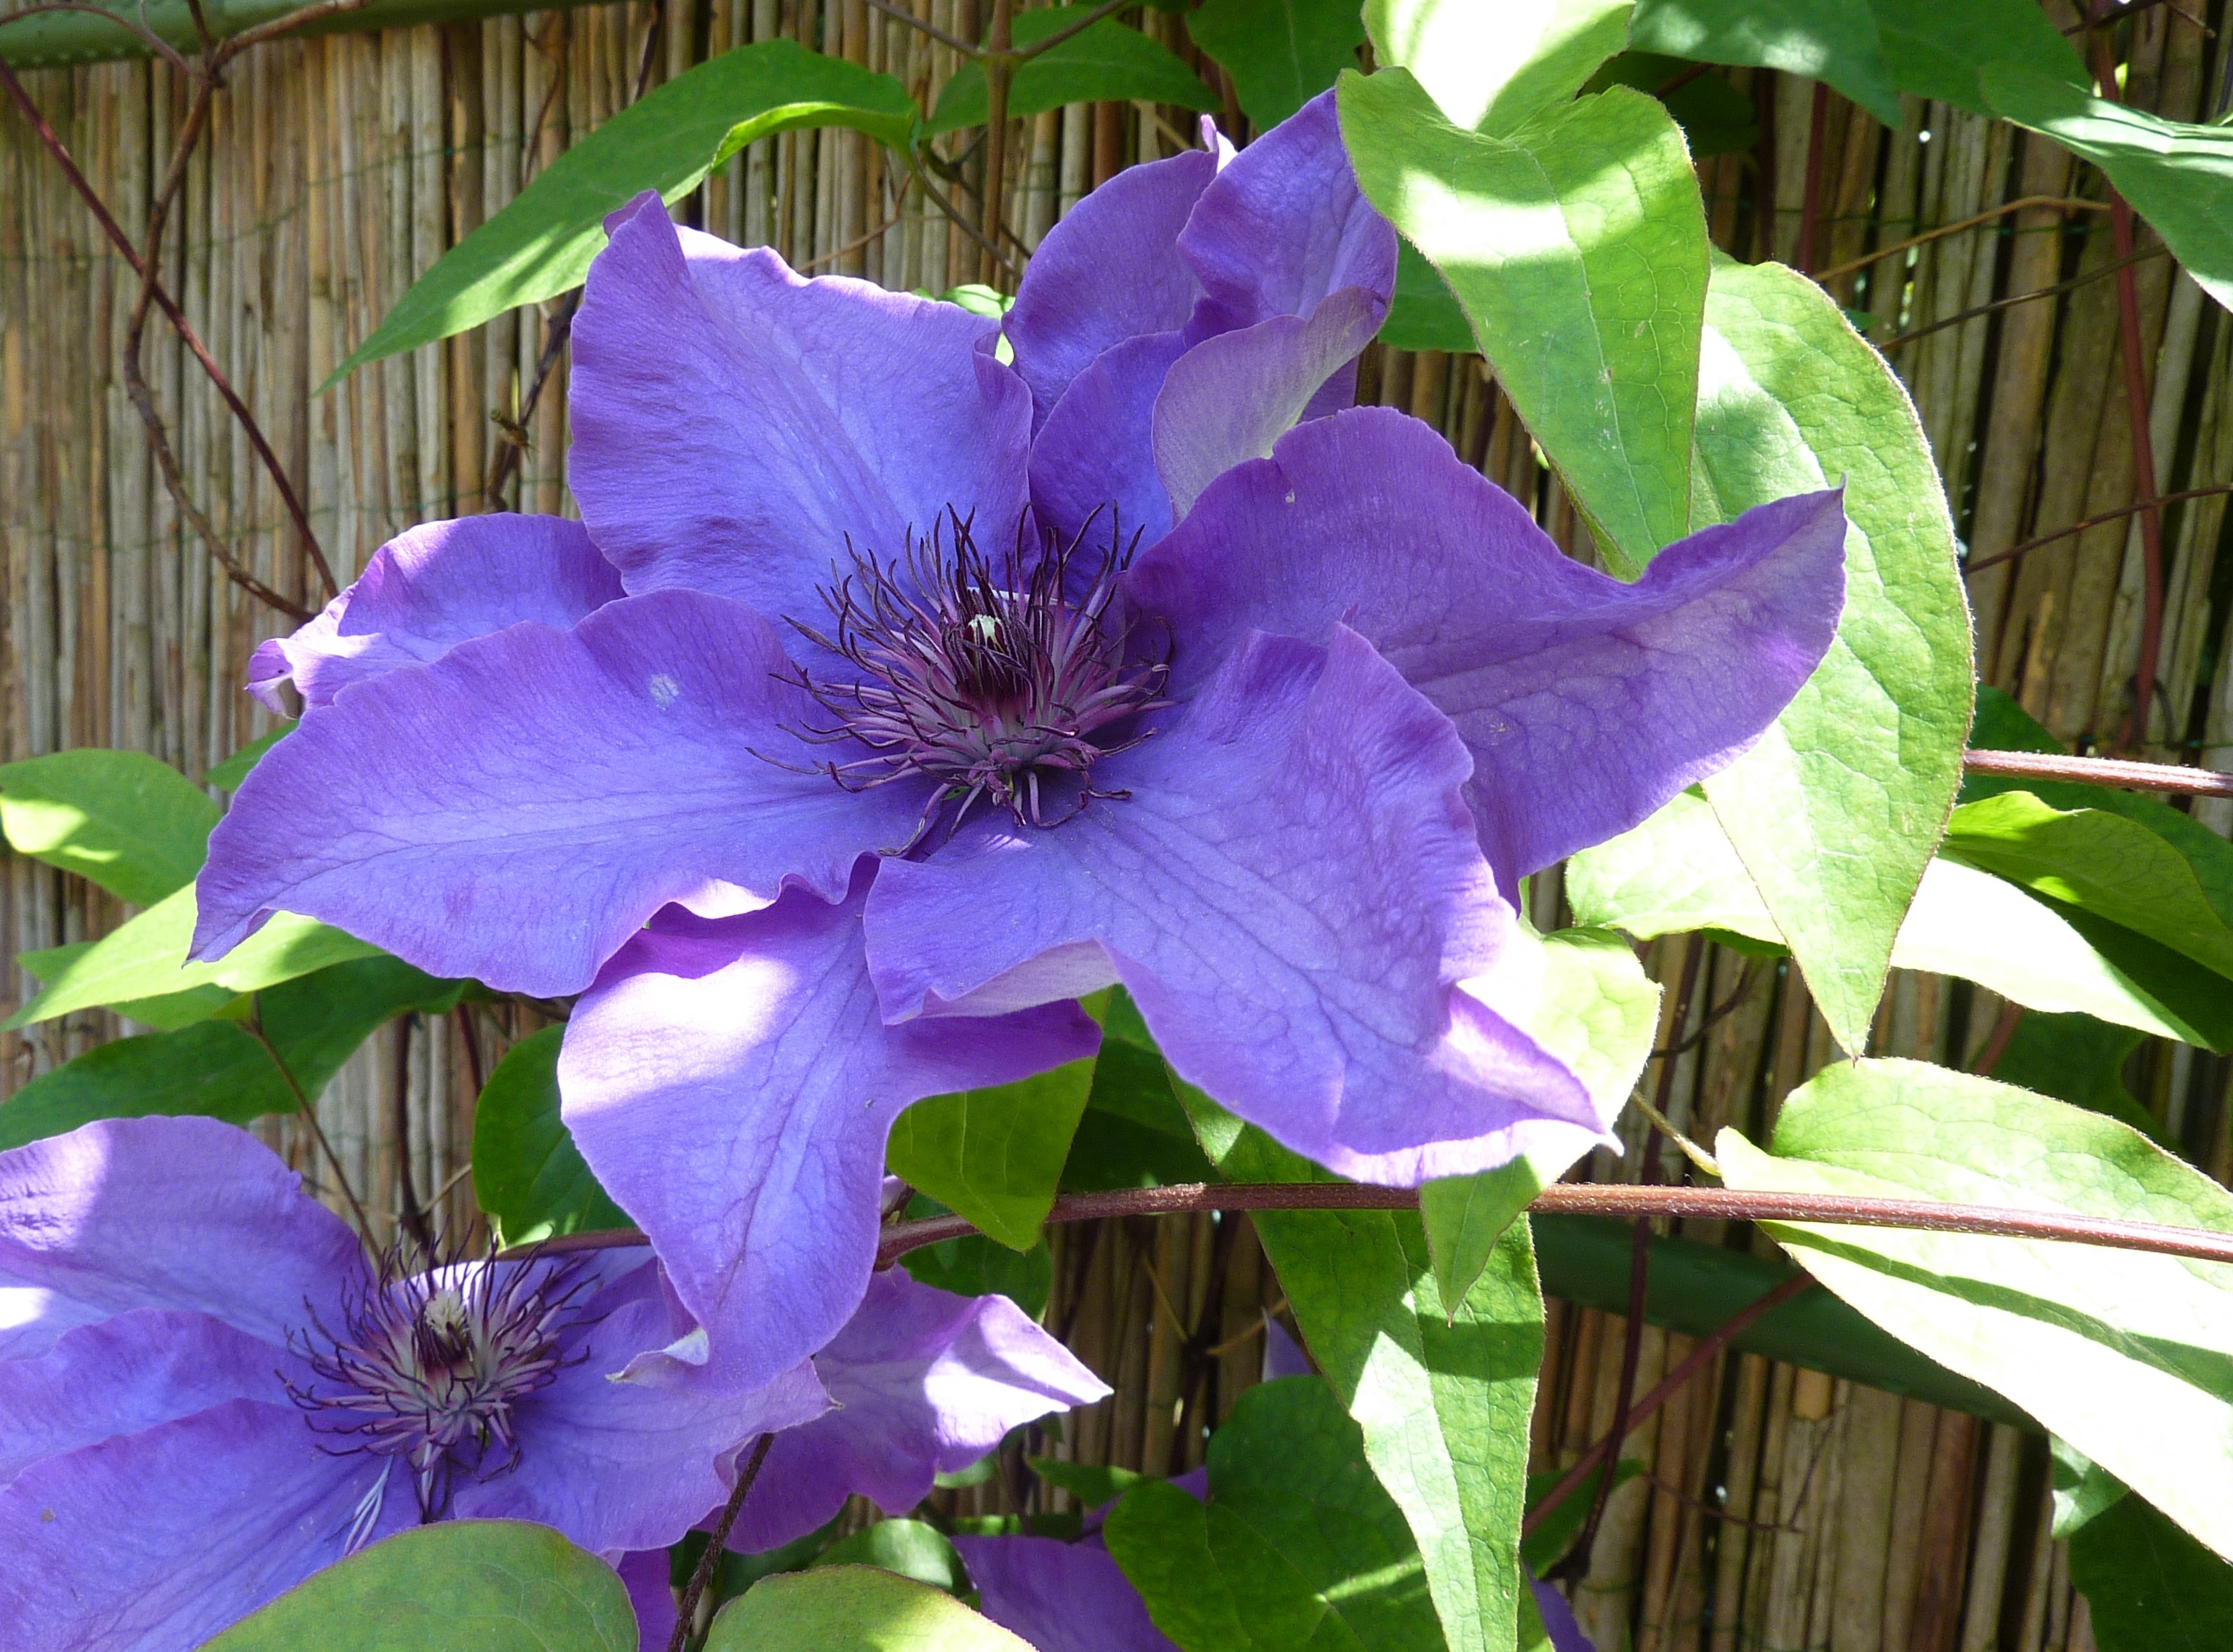
plant, flower, climber, flora, clematis, garden plant, flowering plant, blue purple, land plant